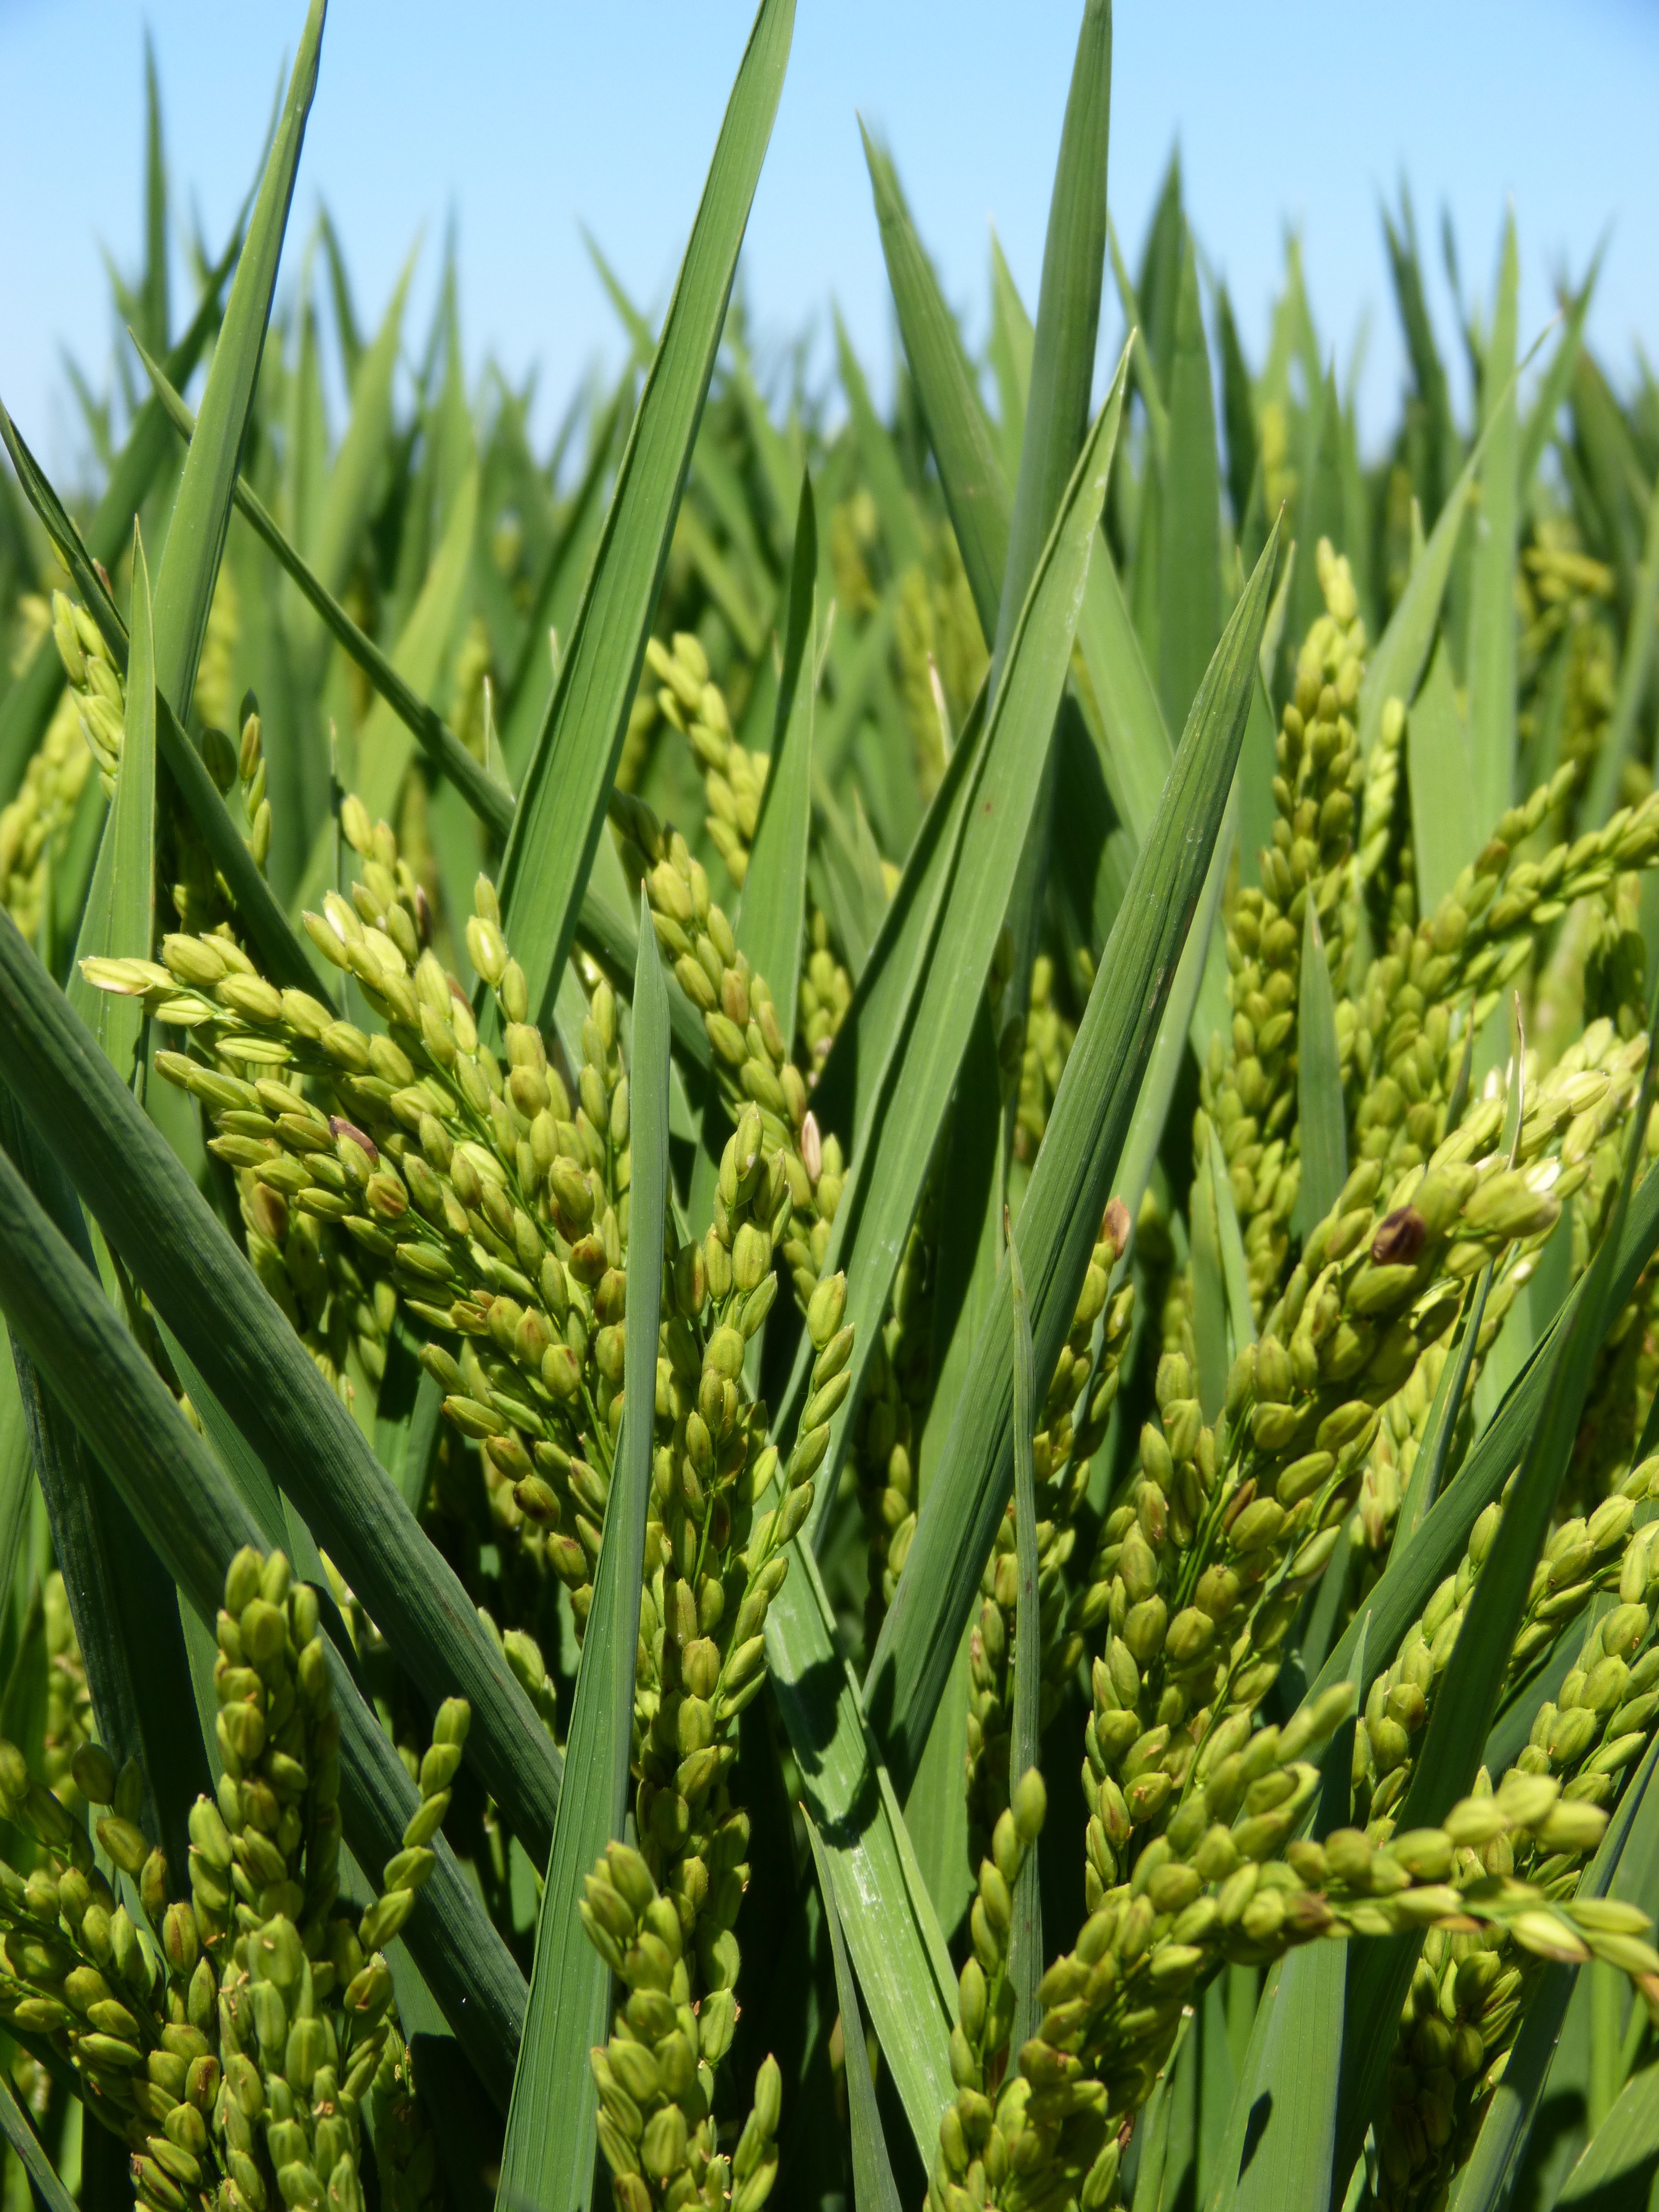
grass, plant, field, wheat, flower, food, produce, crop, botany, agriculture, rice, cereal, paddy, flowering plant, commodity, triticale, ebro delta, grass family, plant stem, land plant, food grain